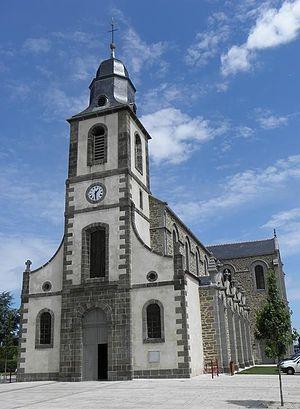
Façade principale de l'église Saint-Jean-Baptiste de Saint-Jouan-des-Guérets (35).